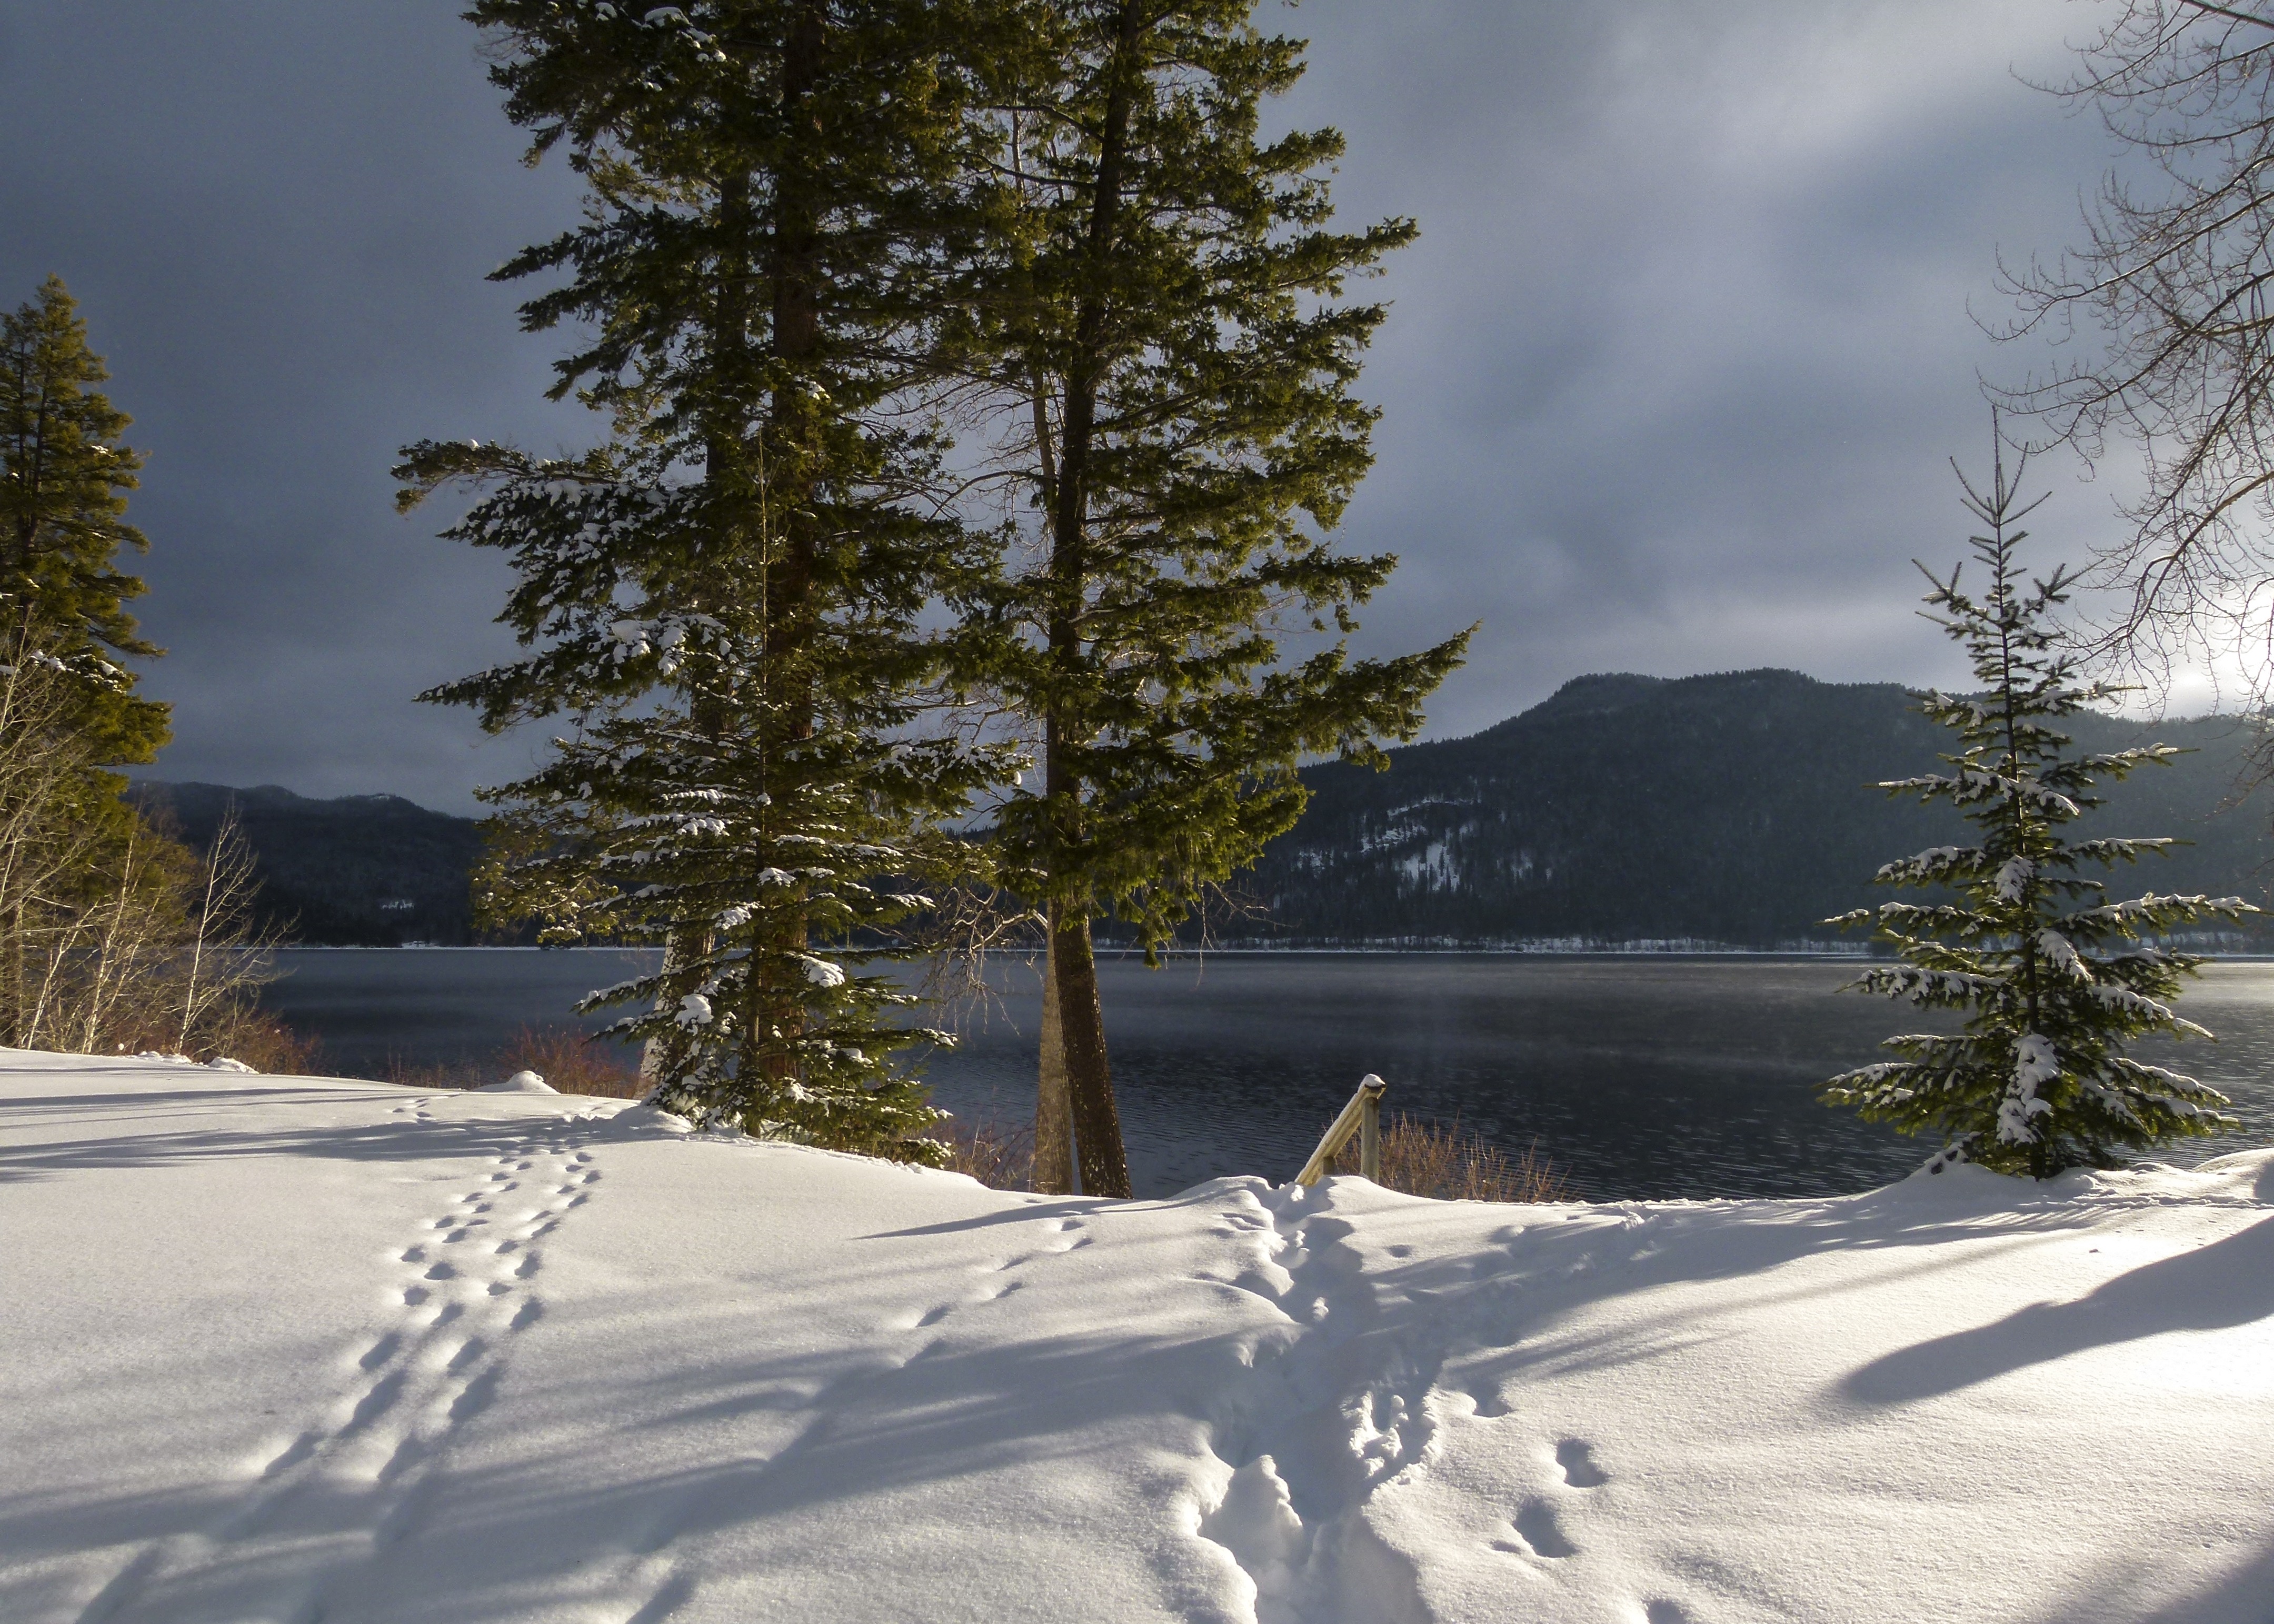
landscape, tree, nature, wilderness, mountain, snow, cold, winter, lake, mountain range, scenic, scenery, weather, season, trees, tracks, sunny, outside, canada, icy, day, frosty, mood, winter dream, wintry, british columbia, snow magic, canim lake, woody plant, mountainous landforms